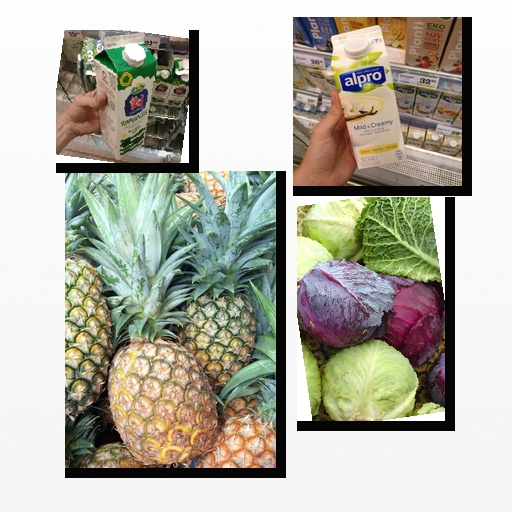
Food items: cabbage, milk, vanilla_soy_yogurt, pineapple